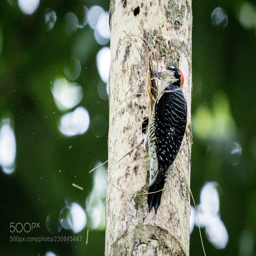
black - cheeked woodpecker building a nest in a dead tree